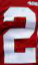
Number: 2